NSU Quick 50

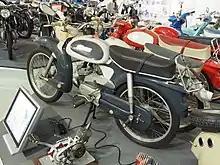
NSU Quick 50

The Quick 50 was released around the same time as the Quickly-N-23. Both came as successors to a long line of lightweight bikes that started with the Quickly-N in 1953, which sold under 10,000 models in 1953, over 100,000 models in 1954 and over 200,000 models in 1955. The Quickly-N was followed by the Quickly-L, the Quickly-Cavalino, the Quickly TT and the Quickly S; together, these variations sold close to 800,000 models. The Quickly-N-23 was the last variation made by NSU that resembled the previous variations. The Quick 50 was the last motorcycle built by NSU after a 12-year run that produced over 1.1 million bikes in Quickly variations.